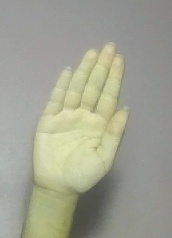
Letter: seen